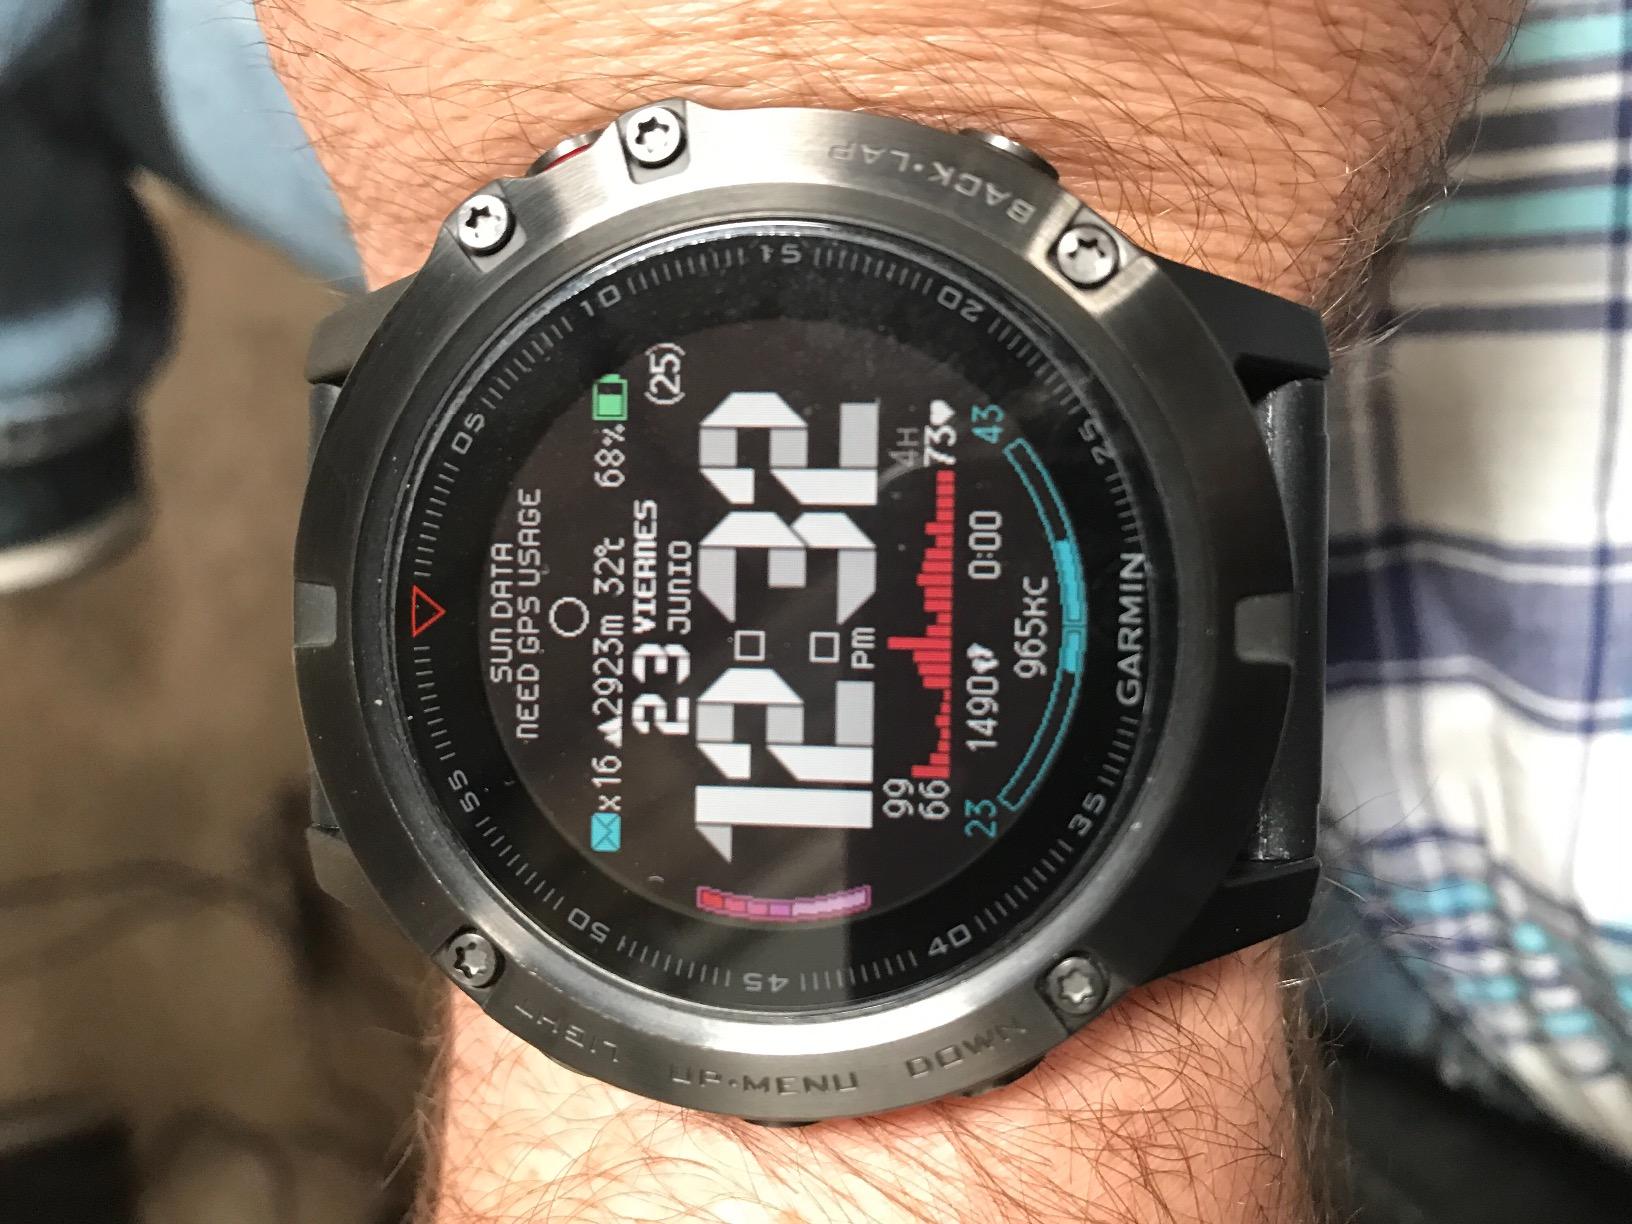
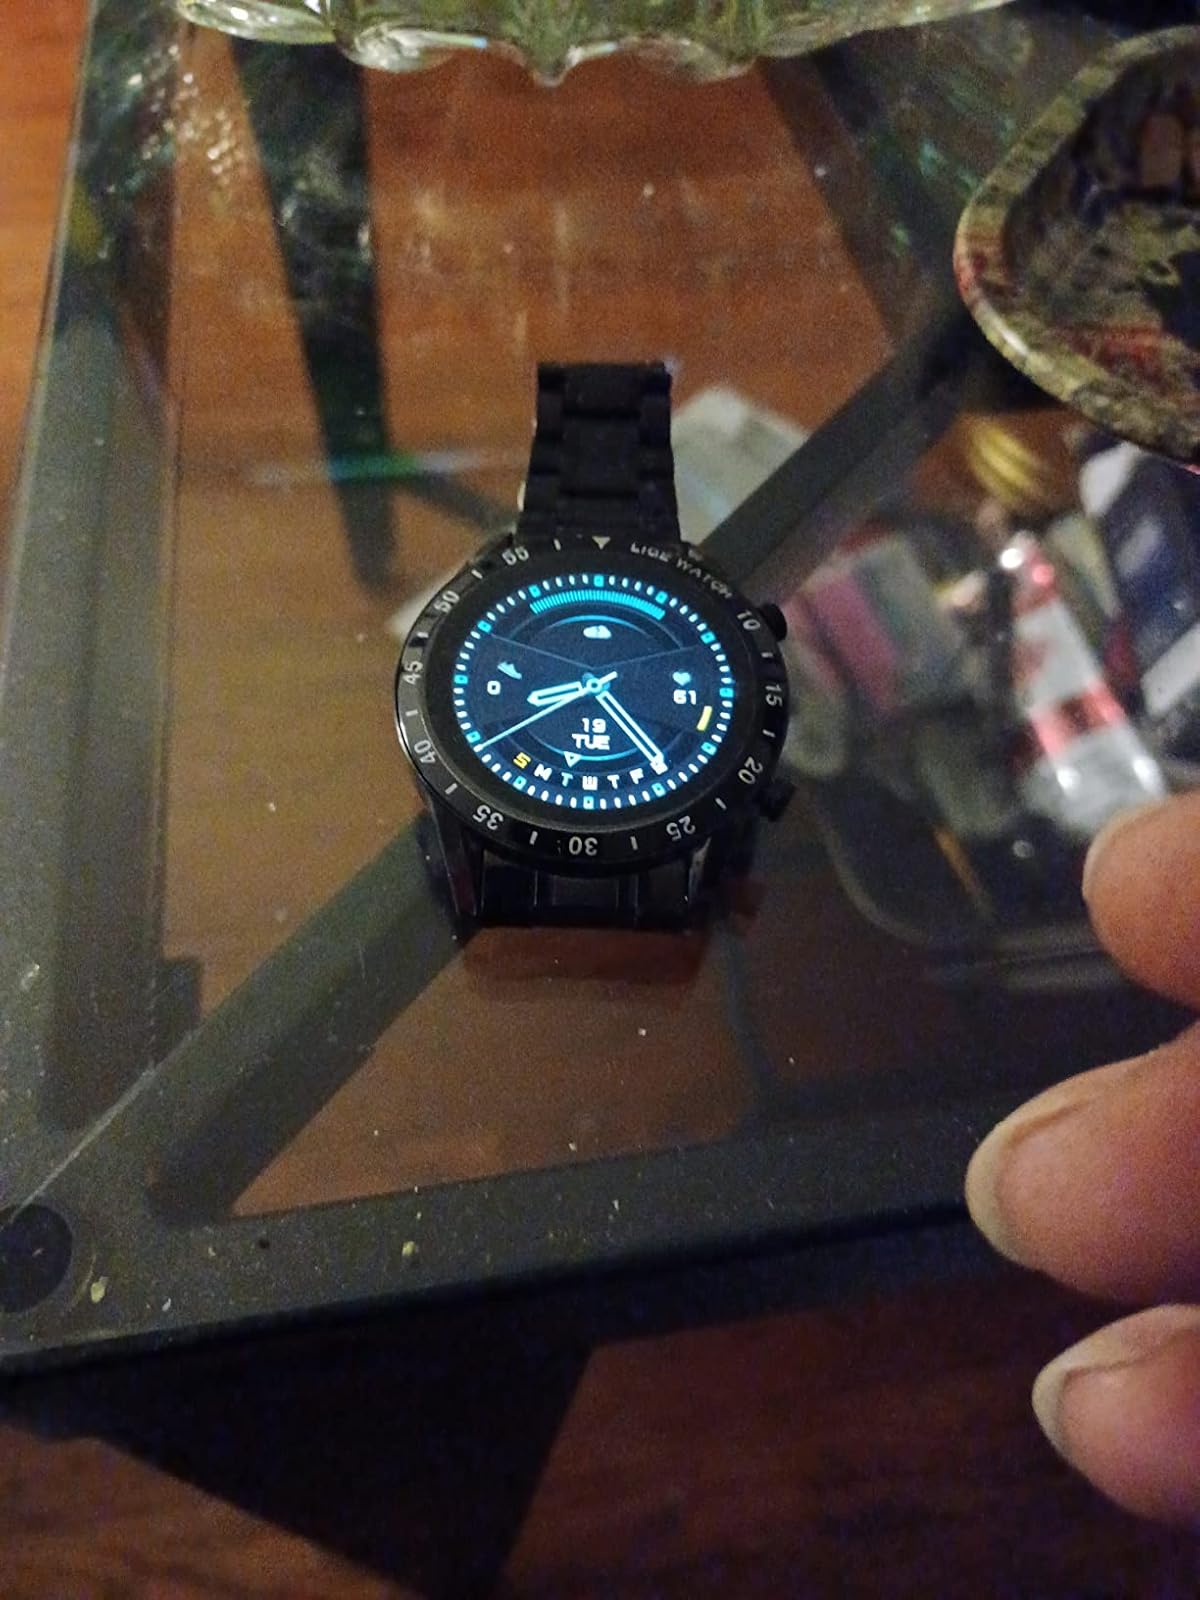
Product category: smartwatch
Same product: no